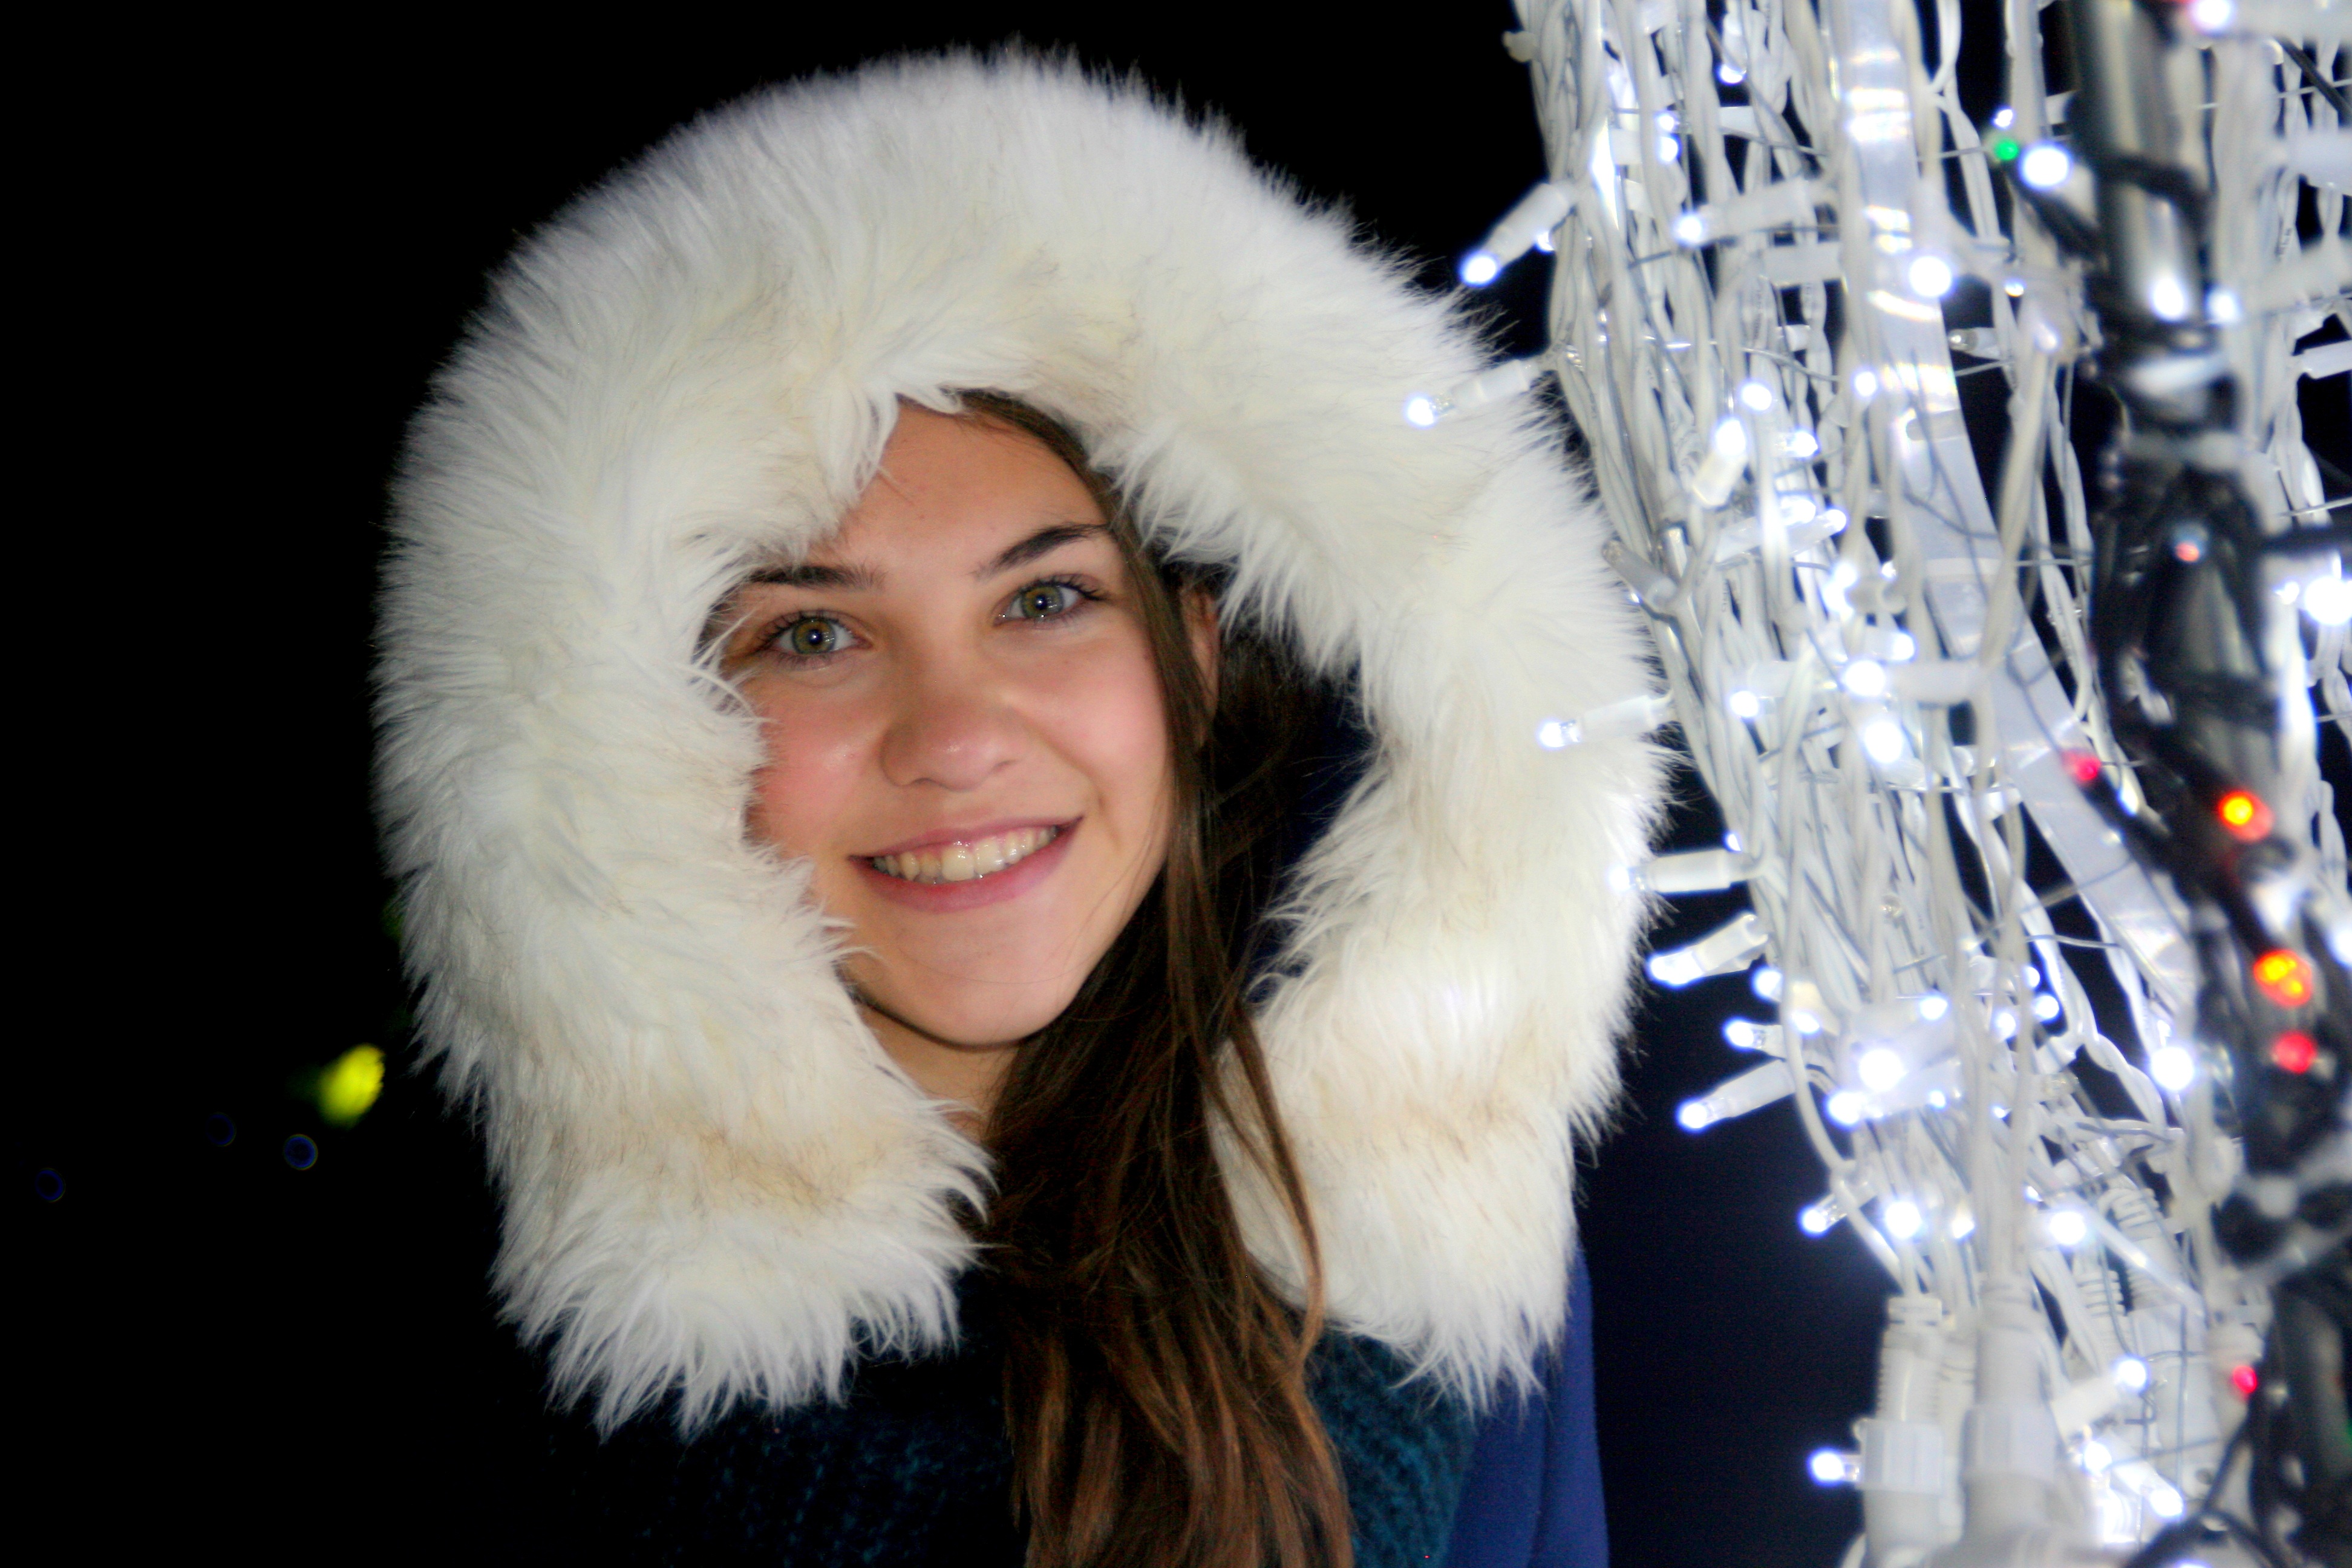
winter, girl, fur, model, fashion, clothing, material, smile, hood, textile, lights, holidays, beauty, fur clothing